Ferrari 275 S

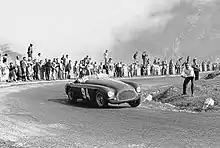
275 S/340 America Touring Barchetta at 1951 Susa-Moncenisio hillclimb

Between 1950 and 1951 both cars were upgraded with the new 4.1 L, also "Lampredi", engines, that in turn were derived from Formula One powerplants. After conversion power dropped to . Now converted into 340 America model-line, one car s/n 0030MT was further rebodied by a new coachbuilder, Scaglietti, after 1952. The other car remained in the original Touring barchetta form. S/n 0030MT was auctioned in 2015 by RM Sotheby's in Monterey for almost US$8 million.